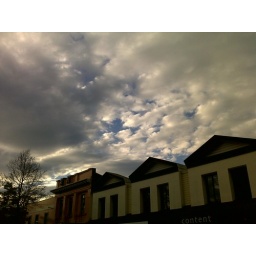
A snap of the cloud on Halifax St in Nelson walking back to my car